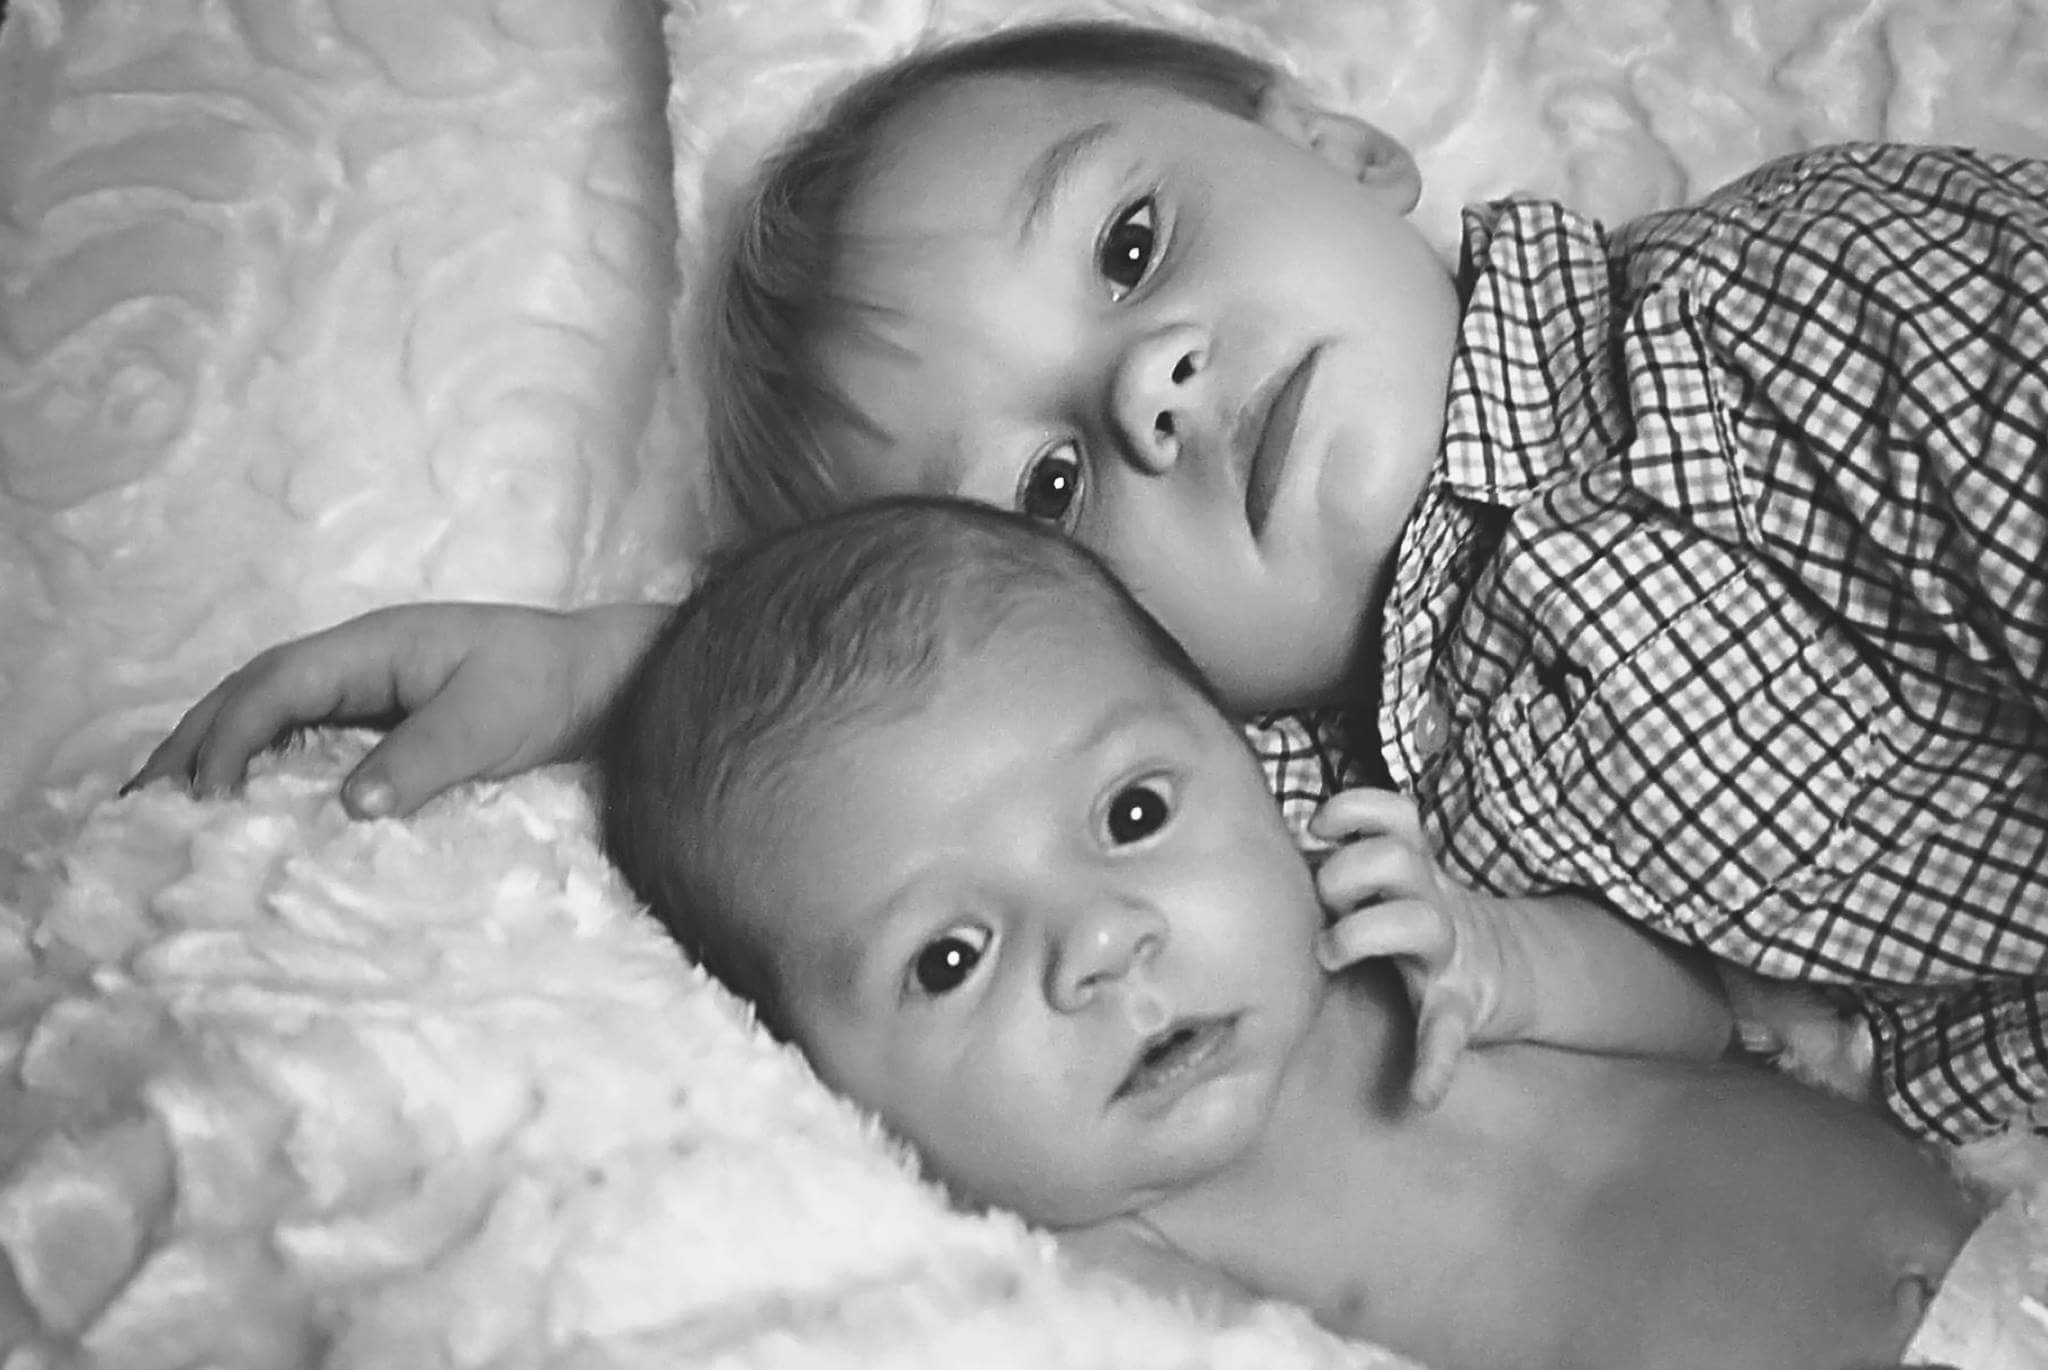
person, black and white, people, kid, love, portrait, young, child, monochrome, family, infant, toddler, eye, boys, brothers, photo shoot, monochrome photography, portrait photography